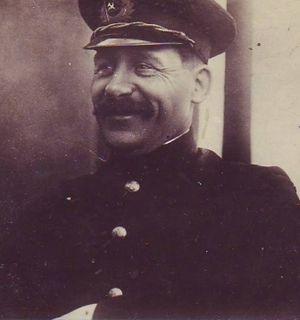
Vladimir Ivanovitch Voronine est un capitaine de la Marine soviétique, né le 17 octobre 1890 à Soumski Possad et décédé le 18 octobre 1952. Il commanda en 1932 le brise-glace Aleksandr Sibiriakov, qui franchit le premier la route maritime du Nord sans escale et sans hivernage.